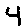
Label: 4